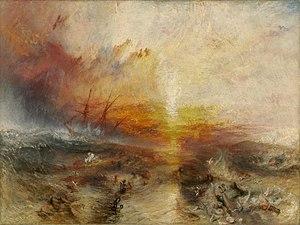
Le Négrier ou Le Bateau négrier, de son nom complet Négriers jetant par-dessus bord les morts et les mourants - un typhon approche, est un tableau de Joseph Mallord William Turner. Il a été exposé pour la première fois en 1840 à la Royal Academy de Londres et est aujourd'hui au musée des beaux-arts de Boston.
Le massacre du Zong est le meurtre estimé à 142 esclaves à partir du 29 novembre 1781, sur le Zong, navire négrier britannique de Liverpool qui se livrait au commerce triangulaire pour le compte du Gregson slave-trading syndicate.
Granville Sharp, né en Angleterre à Durham le 10 novembre 1735, mort le 6 juillet 1813 à Fulham, était un savant britannique converti au christianisme évangélique et l'un des pionniers de la lutte pour l'abolition de l'esclavage, « premier héros anglais de l'abolition ».
La marine est un genre d'art figuratif, qui dépeint ou tire sa principale source d'inspiration de la mer. Ces peintures forment un type particulièrement important entre les XVIIᵉ et XIXᵉ siècles. Par extension, le terme recouvre souvent les représentations artistiques de navigation sur rivières ou estuaires, les scènes de plage et de tous les arts montrant des bateaux, même dessinés ou peints depuis la terre ferme.